Highways in Poland

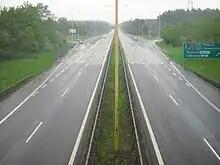
Pre-WWII surface on A6 before the reconstruction (photo from 2009)

Traffic volumes in Poland note rapid increase since the fall of communism in 1989: the annual average daily traffic recorded in 2020 amounts to over 360% of the average traffic recorded in 1990. With the increasing traffic, the length of overburdened single-carriageway national roads had also been steadily increasing until reaching the maximum of 1389 km in 2010. Due to the large number of highway sections opened between 2010 and 2020, in that decade the length of overburdened roads has fallen down for the first time in history, from 1389 km in 2010 to 1121 km in 2020.